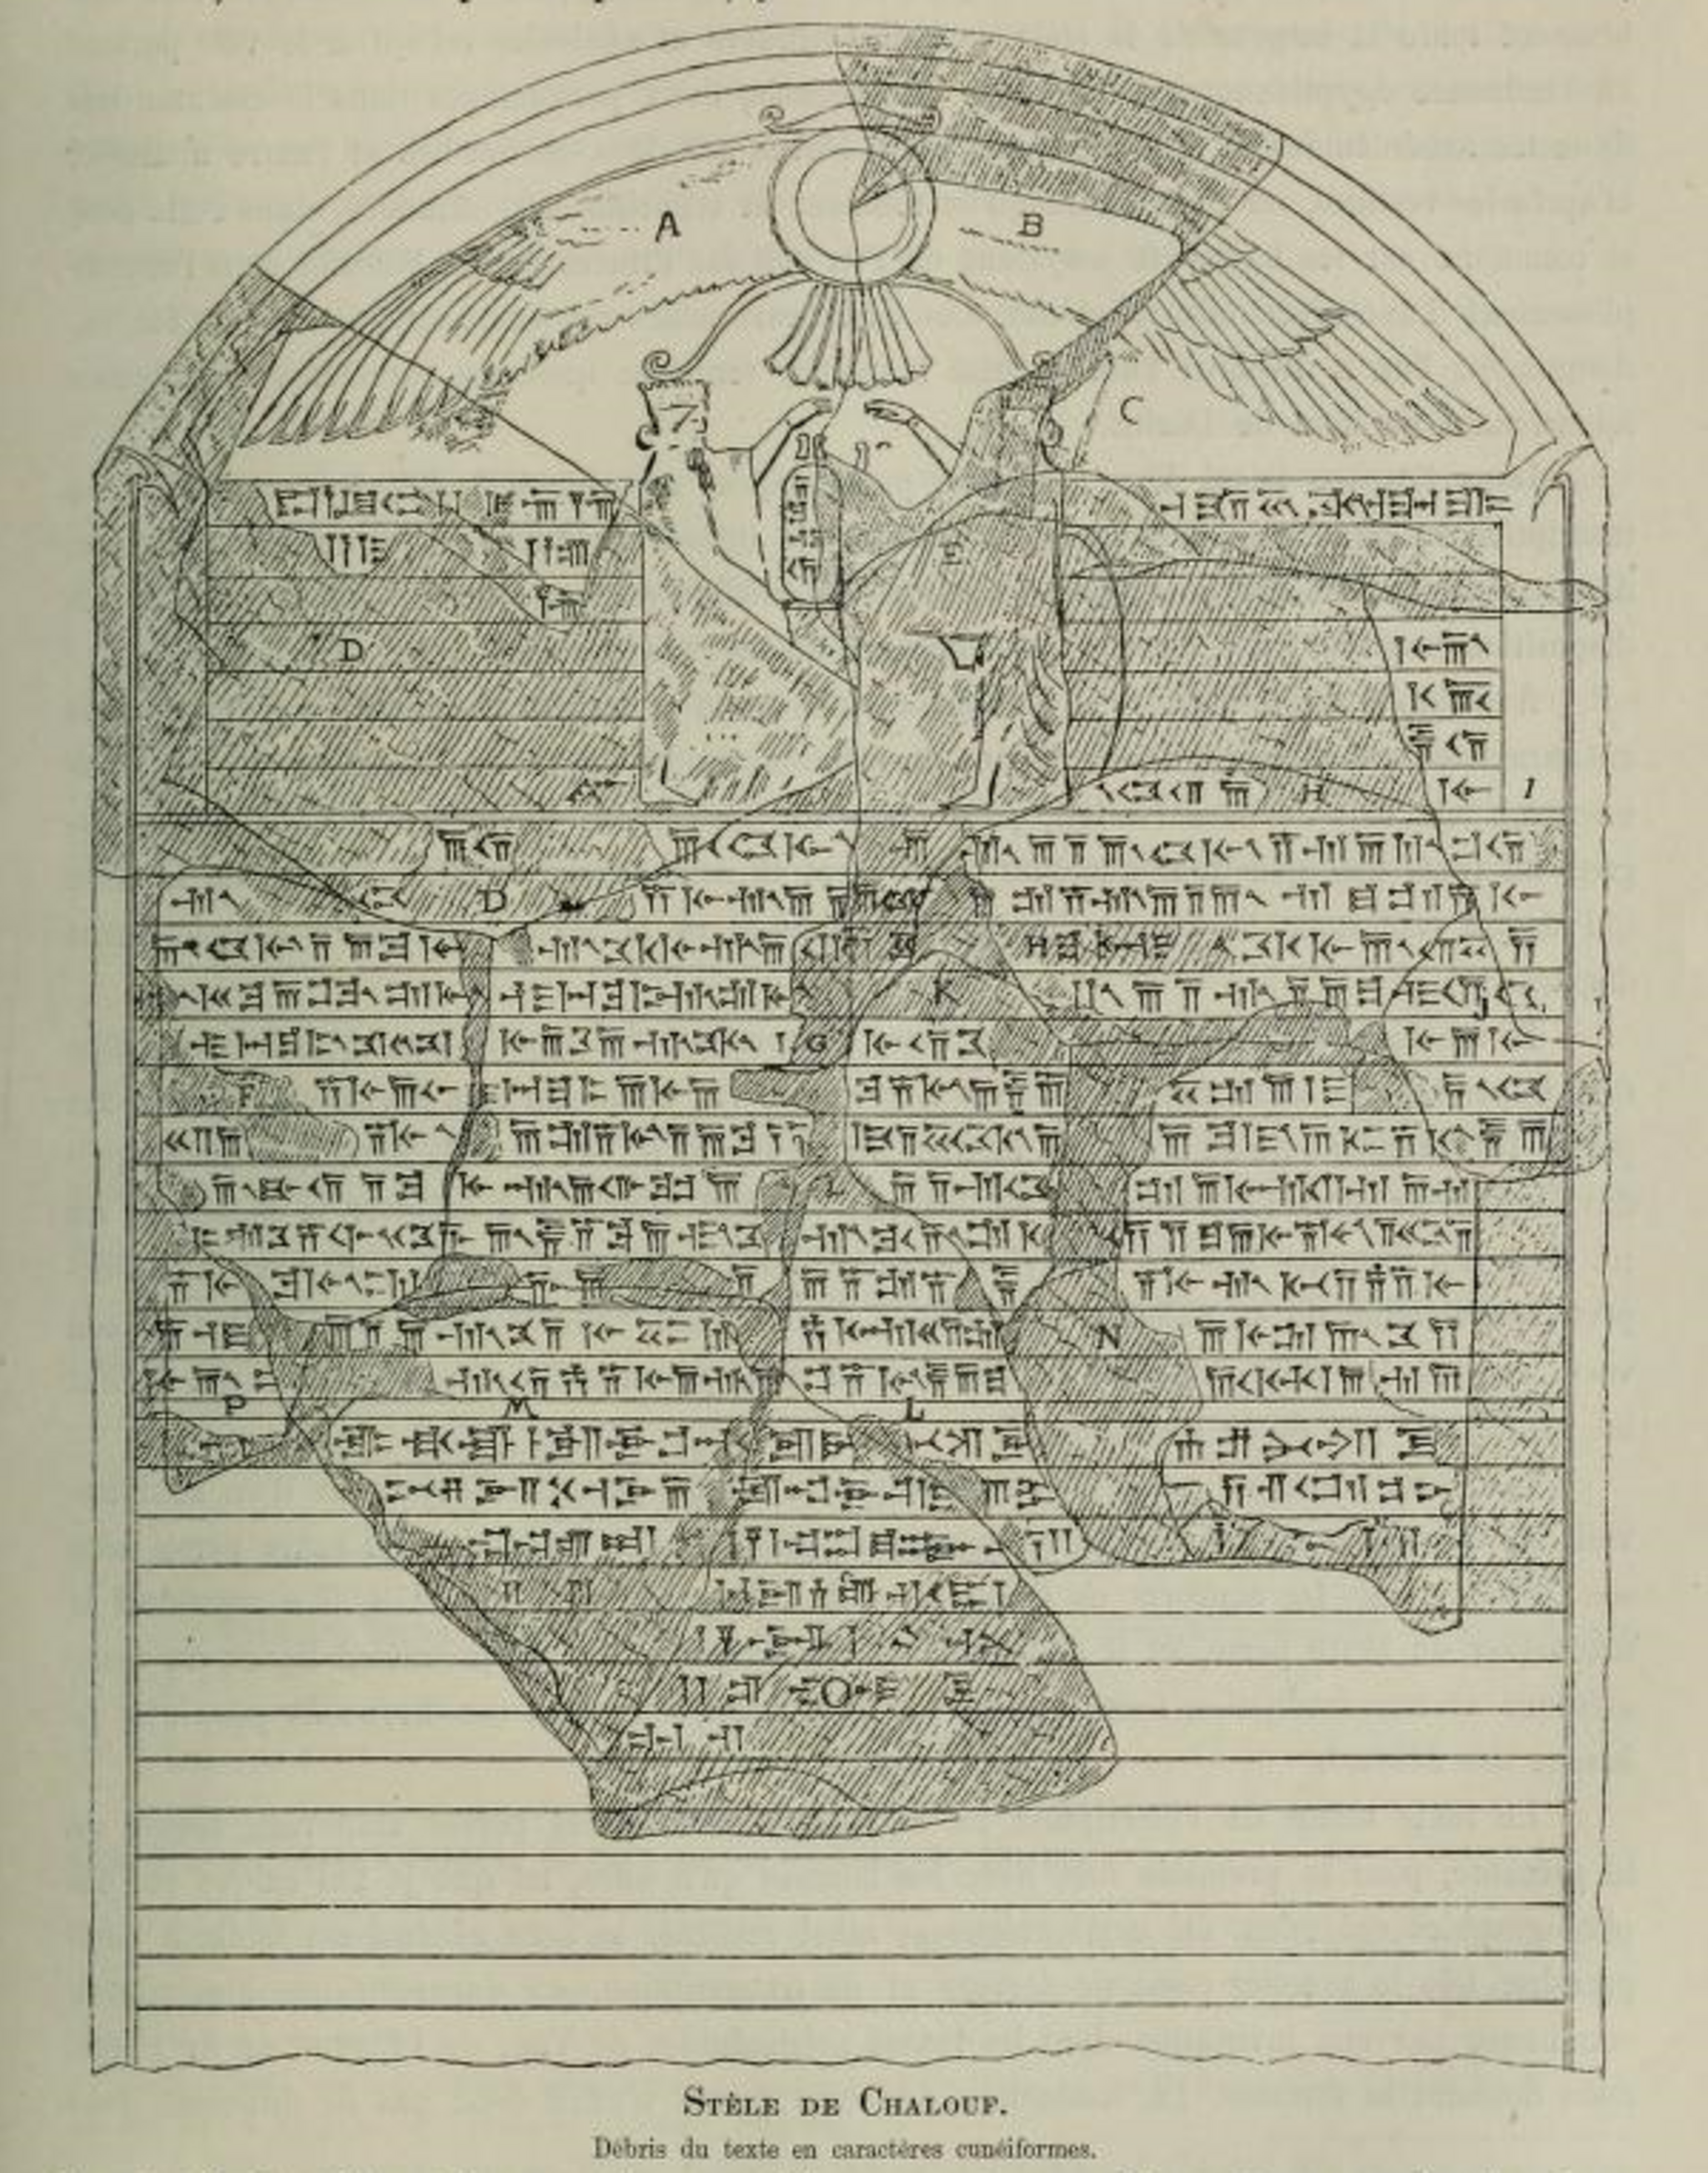
Title: Stele Darius Shaluf Menant
Description: The Stela of Shaluf, issued by Darius I. Reign of Darius I, 27th Dynasty, Late Period
Date: 1887
Categories: PD-old-100-expired, CC-PD-Mark, PD-old missing SDC copyright status, PD US files by Khruner, Stele of Shaluf